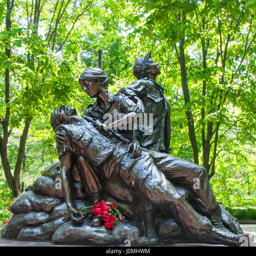
sculpture with roses left to honor women 's service .